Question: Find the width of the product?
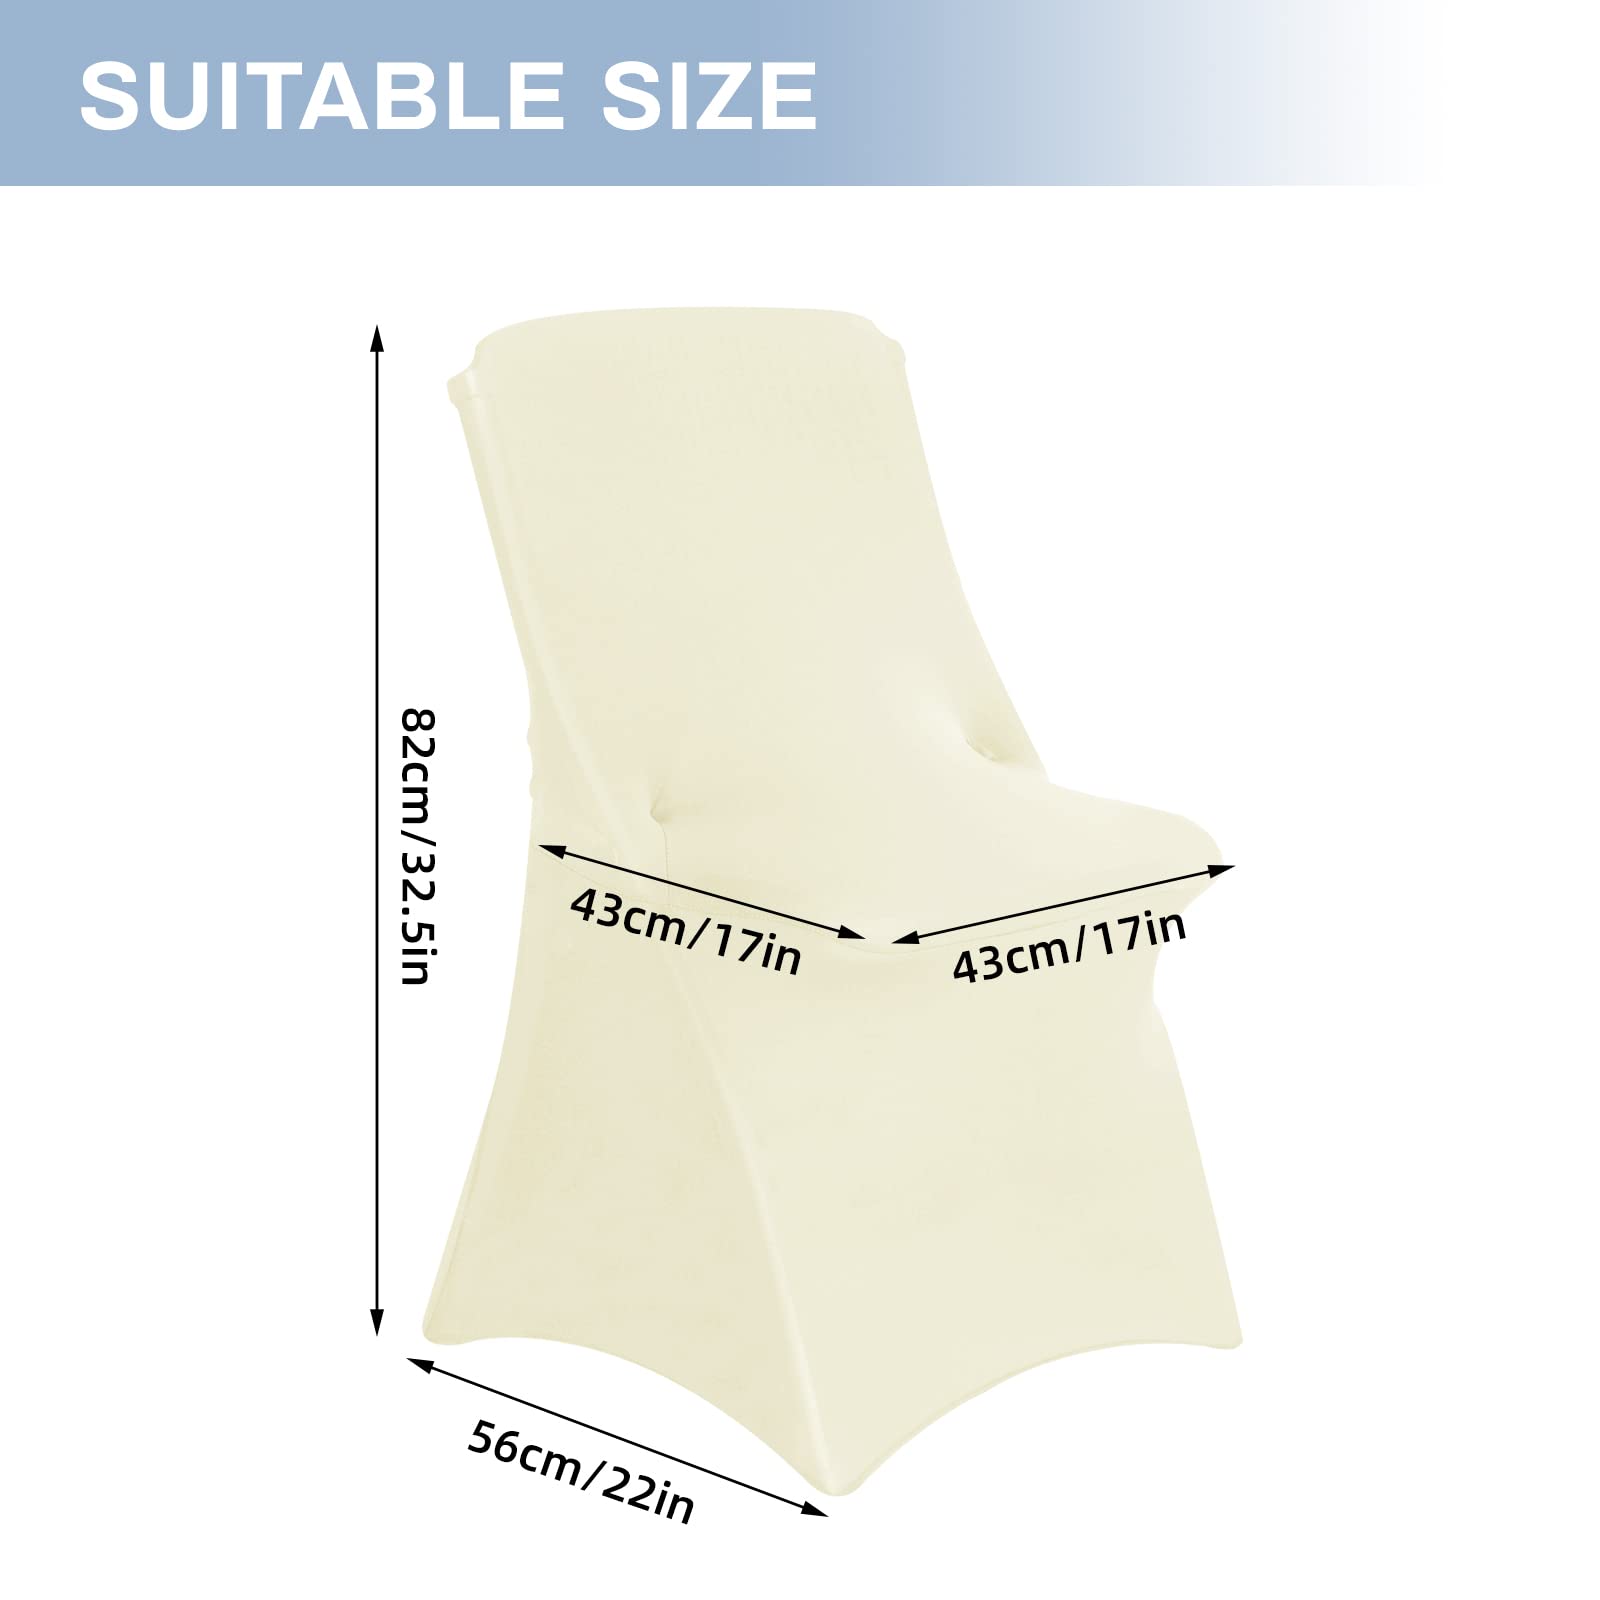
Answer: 43.0 centimetre